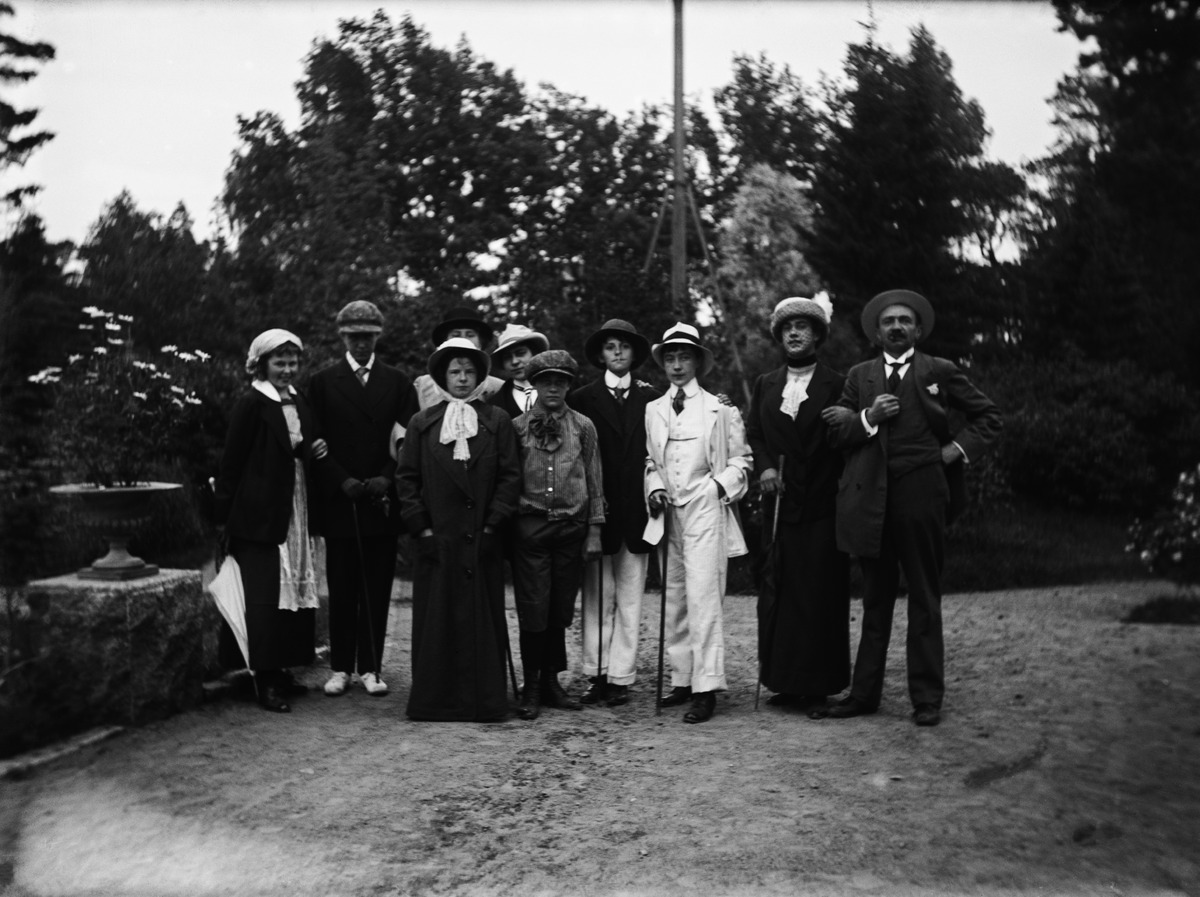
Villa Nissen (vuodesta 1914 lähtien nimi Villa Ekudden, nykyään Tamminiemi)
sisällön kuvaus: Villa Nissen (vuodesta 1914 lähtien nimi Villa Ekudden, nykyään Tamminiemi). Ryhmä pukeutuneina naamiaisjuhlia varten. Eturivissä keskellä lippalakki päässään Gurli Nyberg, hänen vieressään Lisbeth Nissen, jonka

vieressä valkoisessa miesten puvussa Margit Nyberg. Margitin vieressä

Ragnar Nyberg pukeutuneena naisten leninkiin ja hattuun. Äärimmäisenä oikealla on Villa Nissenin isäntä Jörgen Nissen. mustavalkoinen
Kuvaaja: Nyberg, Ragnar, valokuvaaja
Ajankohta: kuvausaika 1912-1915 n
Paikka: Suomi, Uusimaa, Helsinki, Meilahti Helsinki, Tamminiementie 8
Aiheet: Nissen, Jörgen, Nissen, Lisbeth, Nyberg, Gurli, Nyberg, Margit, Nyberg, Ragnar, naiset, miehet, asusteet, esiliinat, pitsit, huivit, hatut, puvut, päähineet, solmiot, kampaukset, naamiaiset, miesten vaatteet, leningit, kävelykepit, miesten puvut, pukuhistoria, huvit, huvitilaisuudet, juhlat, naamiaispuvut, roolipuvut